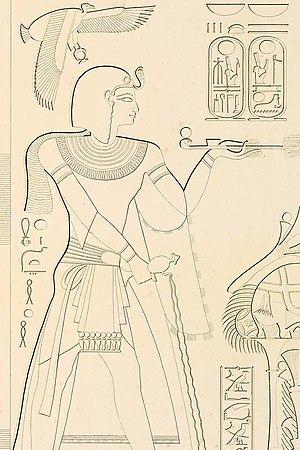
KV 1 est le tombeau du pharaon Ramsès VII de la XXᵉ dynastie. Situé dans la vallée des rois, dans la nécropole thébaine sur la rive ouest du Nil face à Louxor, il est de plan rectiligne autour d'un simple axe, de petites dimensions et est resté inachevé. Cela témoigne probablement de la situation économique difficile que connaît le pays à cette époque et du court règne du souverain.